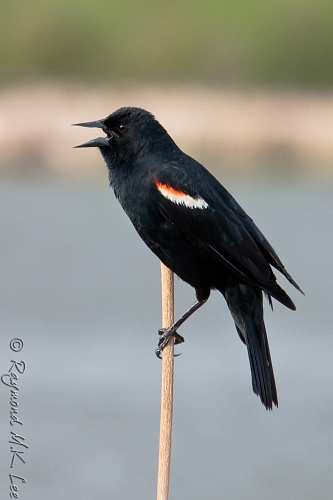
the bird is black with a white detail on the wing and speck of orange on the wingbar.
this is a black bird with orange in the wingbar with black feeta completely black bird except a white and orange wingbar.
this is a small bird with black fur and feathers.
a black bird with long legs and a white and orange stripe on its wing.
the body of the bird is black while the wingbars are white and orange.
this striking bird is entirely black with the exception of its orange and white wingbars.
this bird is black with red and has a long, pointy beak.
black bird with a thin, pointy bill and a distinct red and white stripe on the wing,
this bird has a pointed black bill with a black back.
Species: Red Winged Blackbird